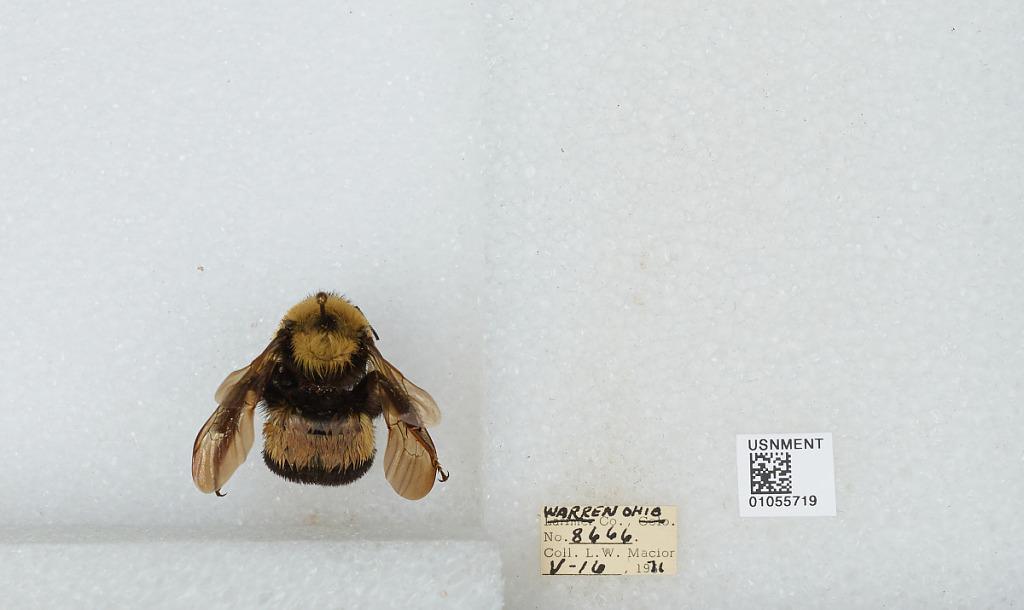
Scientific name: Bombus (Bombus) affinis Cresson
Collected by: L. Macior
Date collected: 1971-5-16
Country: United States
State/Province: Ohio
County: Warren
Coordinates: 39.4242, -84.1856